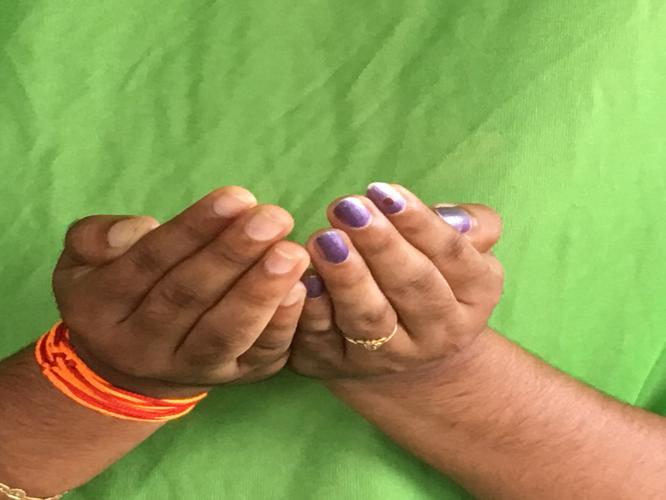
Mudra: Pushpaputa
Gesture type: double_hand